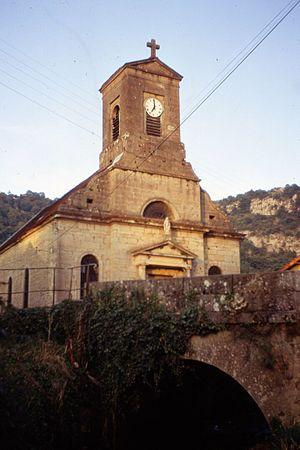
Eglise gizia
Gizia est une commune française située dans le département du Jura en région Bourgogne-Franche-Comté.